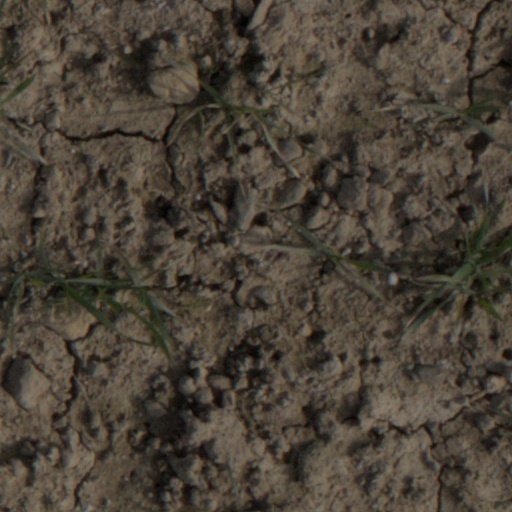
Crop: wheat